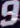
Number: 9